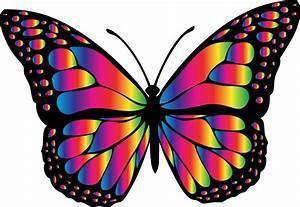
butterfly